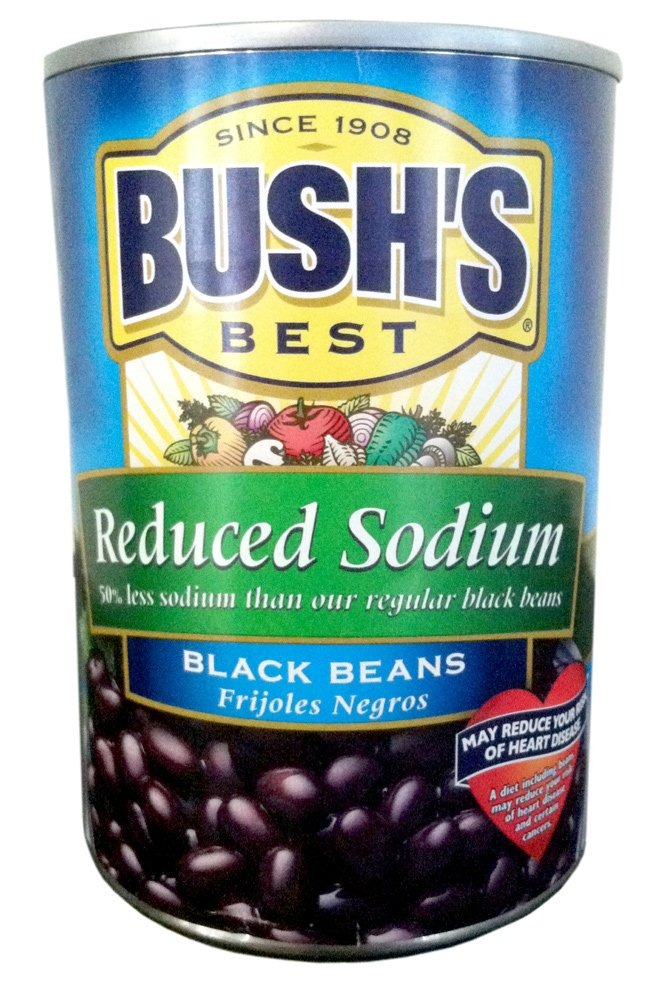
Item Name: Bush's Best REDUCED SODIUM BLACK BEANS 15oz (18 Pack)
Value: 270.0
Unit: Fl Oz

Price: 1.49